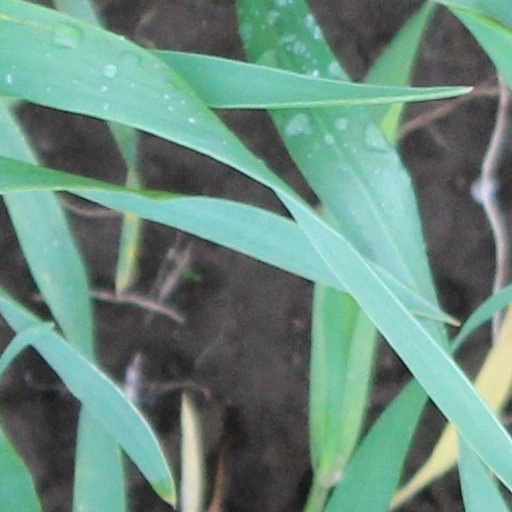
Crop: wheat